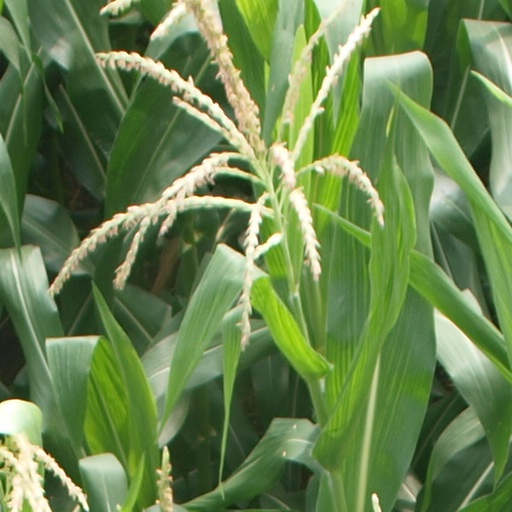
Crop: maize; corn